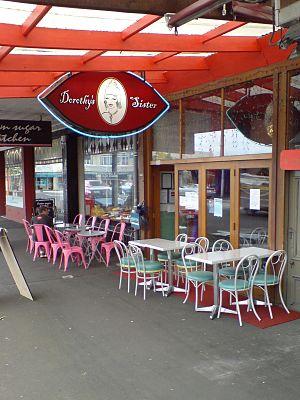
Dans l'argot gay, un " ami de Dorothy " est un homme gay ; et plus largement, toute personne LGBTQ. L'expression remonte au moins à la Seconde Guerre mondiale, lorsque les actes homosexuels étaient illégaux aux États-Unis. Dire que, ou demander si, quelqu'un était un ami de Dorothy était un euphémisme utilisé pour discuter de l'orientation sexuelle sans que les autres ne sachent sa signification.